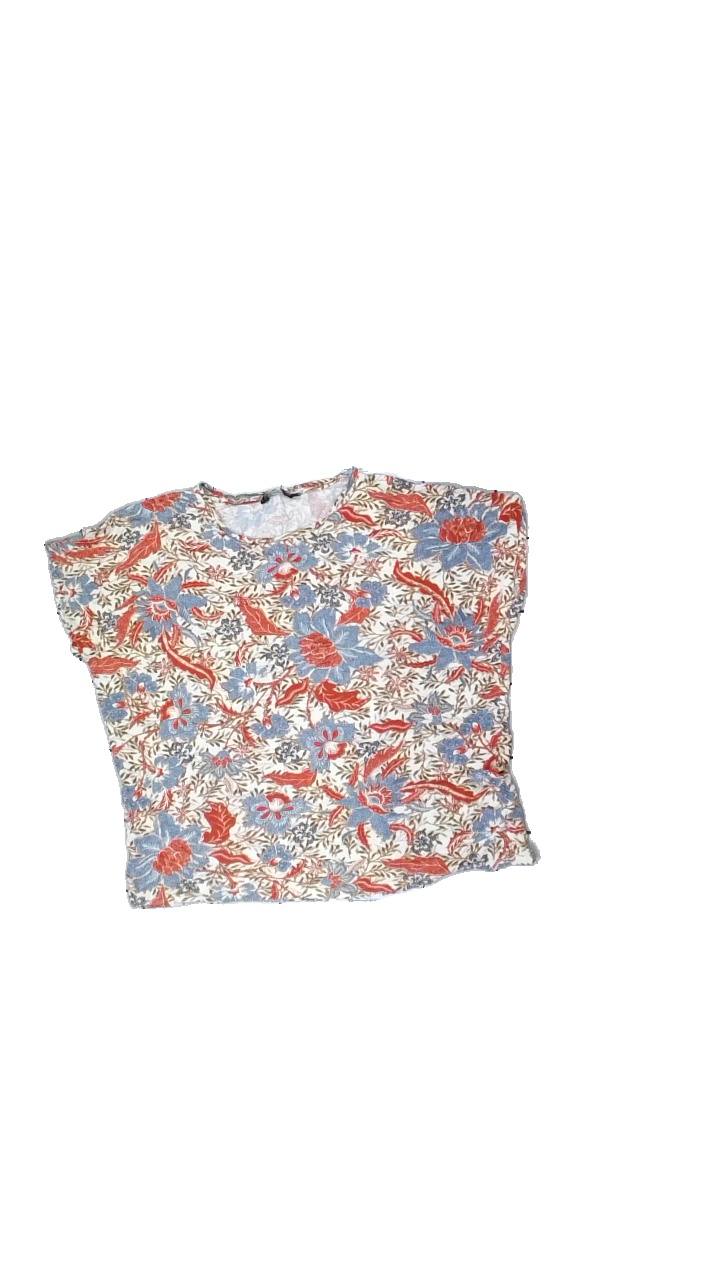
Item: T-shirt (Ladies)
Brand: Kappahl
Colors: Blue, Red, Beige, Multicolor
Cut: Regular
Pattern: Other
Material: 100% Viscose
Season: All
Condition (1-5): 5
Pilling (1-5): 5
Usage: Reuse
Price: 50-100